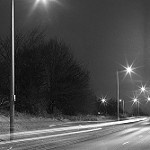
Label: B & W